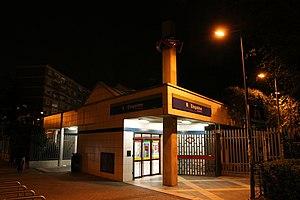
Empalme est une station de la ligne 5 du métro de Madrid, en Espagne.